Question: Please indicate a possible affordance area of bicycle that can be used for sitting
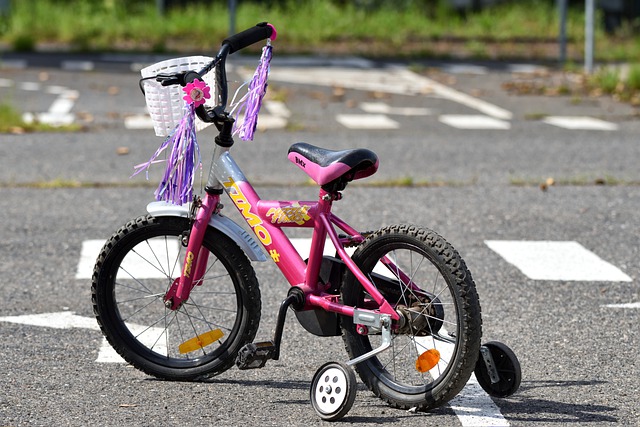
Answer: [281, 142.5, 377, 190.5]